Patricia Preece

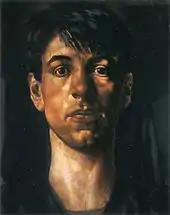
Stanley Spencer as a young man

Patricia Preece, Lady Spencer (22 January 1894 – 19 May 1966), born Ruby Vivian Preece, also known as Peggy, was an English artist, associated with the Bloomsbury Group, and the second wife of painter Stanley Spencer, for whom she modelled. It was later discovered that nearly all of the artwork exhibited and sold by Preece was painted by her lifelong lover, Dorothy Hepworth.